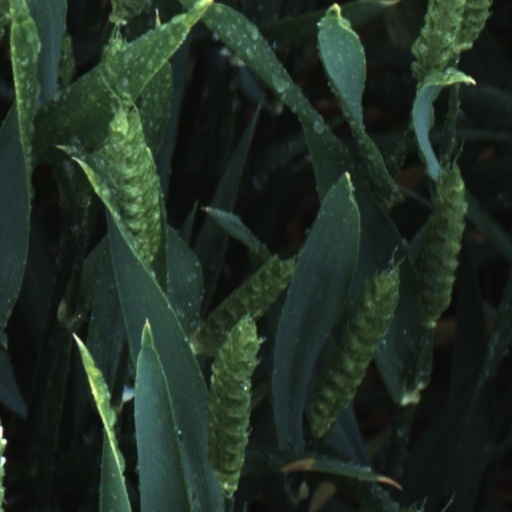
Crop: wheat